Sam LeCure

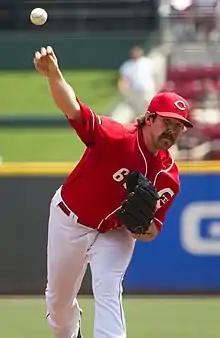
LeCure with the Cincinnati Reds in 2011

Samuel Rohrer LeCure (born May 4, 1984) is an American former professional baseball relief pitcher. He attended Helias High School in Jefferson City, Missouri and the University of Texas. He played in Major League Baseball (MLB) for the Cincinnati Reds.